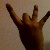
The image shows a hand gesture representing the number 8 in Indian Sign Language.